Washington Metro rolling stock

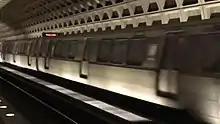
WMATA Rohr Money Train 8000–8001 (former car numbers 1010–1011) bypassing Pentagon City station. These cars were not rehabilitated along with 8002–8003 (former car numbers 1044–1045) and retain their original roll signs, and door chimes. These cars were retired in March 2018.

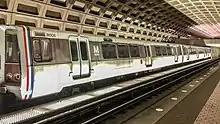
WMATA Rohr 8005 at Pentagon City. 8004–8005 were formerly cars 1092–1093 that were converted in 2016 meaning they're the only rehabilitated Money Train Rohr cars in the system.

The original order of 300 Metro cars was manufactured by Rohr Industries in 1973, with delivery in 1976. These cars were numbered 1000–1299, and rehabilitated in the mid-1990s by Breda Costruzioni Ferroviarie and WMATA at their Brentwood Shop in northeast Washington, D.C.